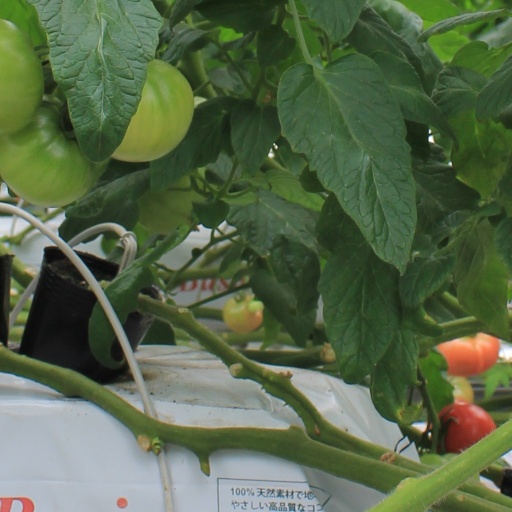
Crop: tomato